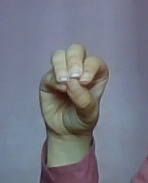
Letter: ha